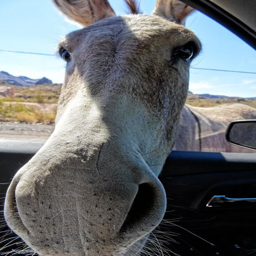
up close and personal with a donkey .